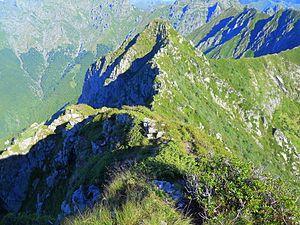
Le parc national du Val Grande est un grand parc montagneux d’Italie. Situé à une heure en voiture de Milan, dans la province du Verbano-Cusio-Ossola au Piémont, le parc est institué depuis 1992 et s’étend sur 14 598 hectares entre le lac Majeur, la val d'Ossola, le val Vigezzo, les Centovalli et la frontière suisse.